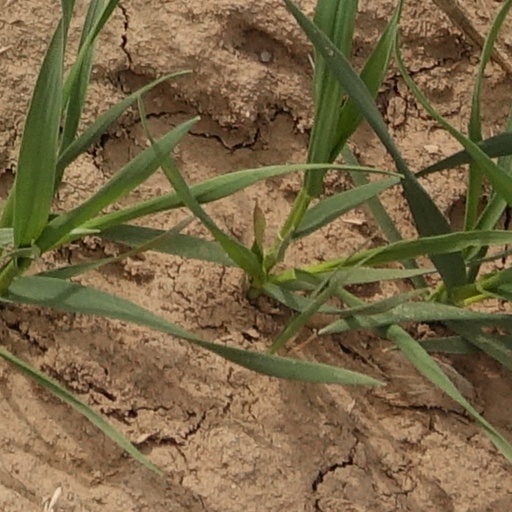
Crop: wheat